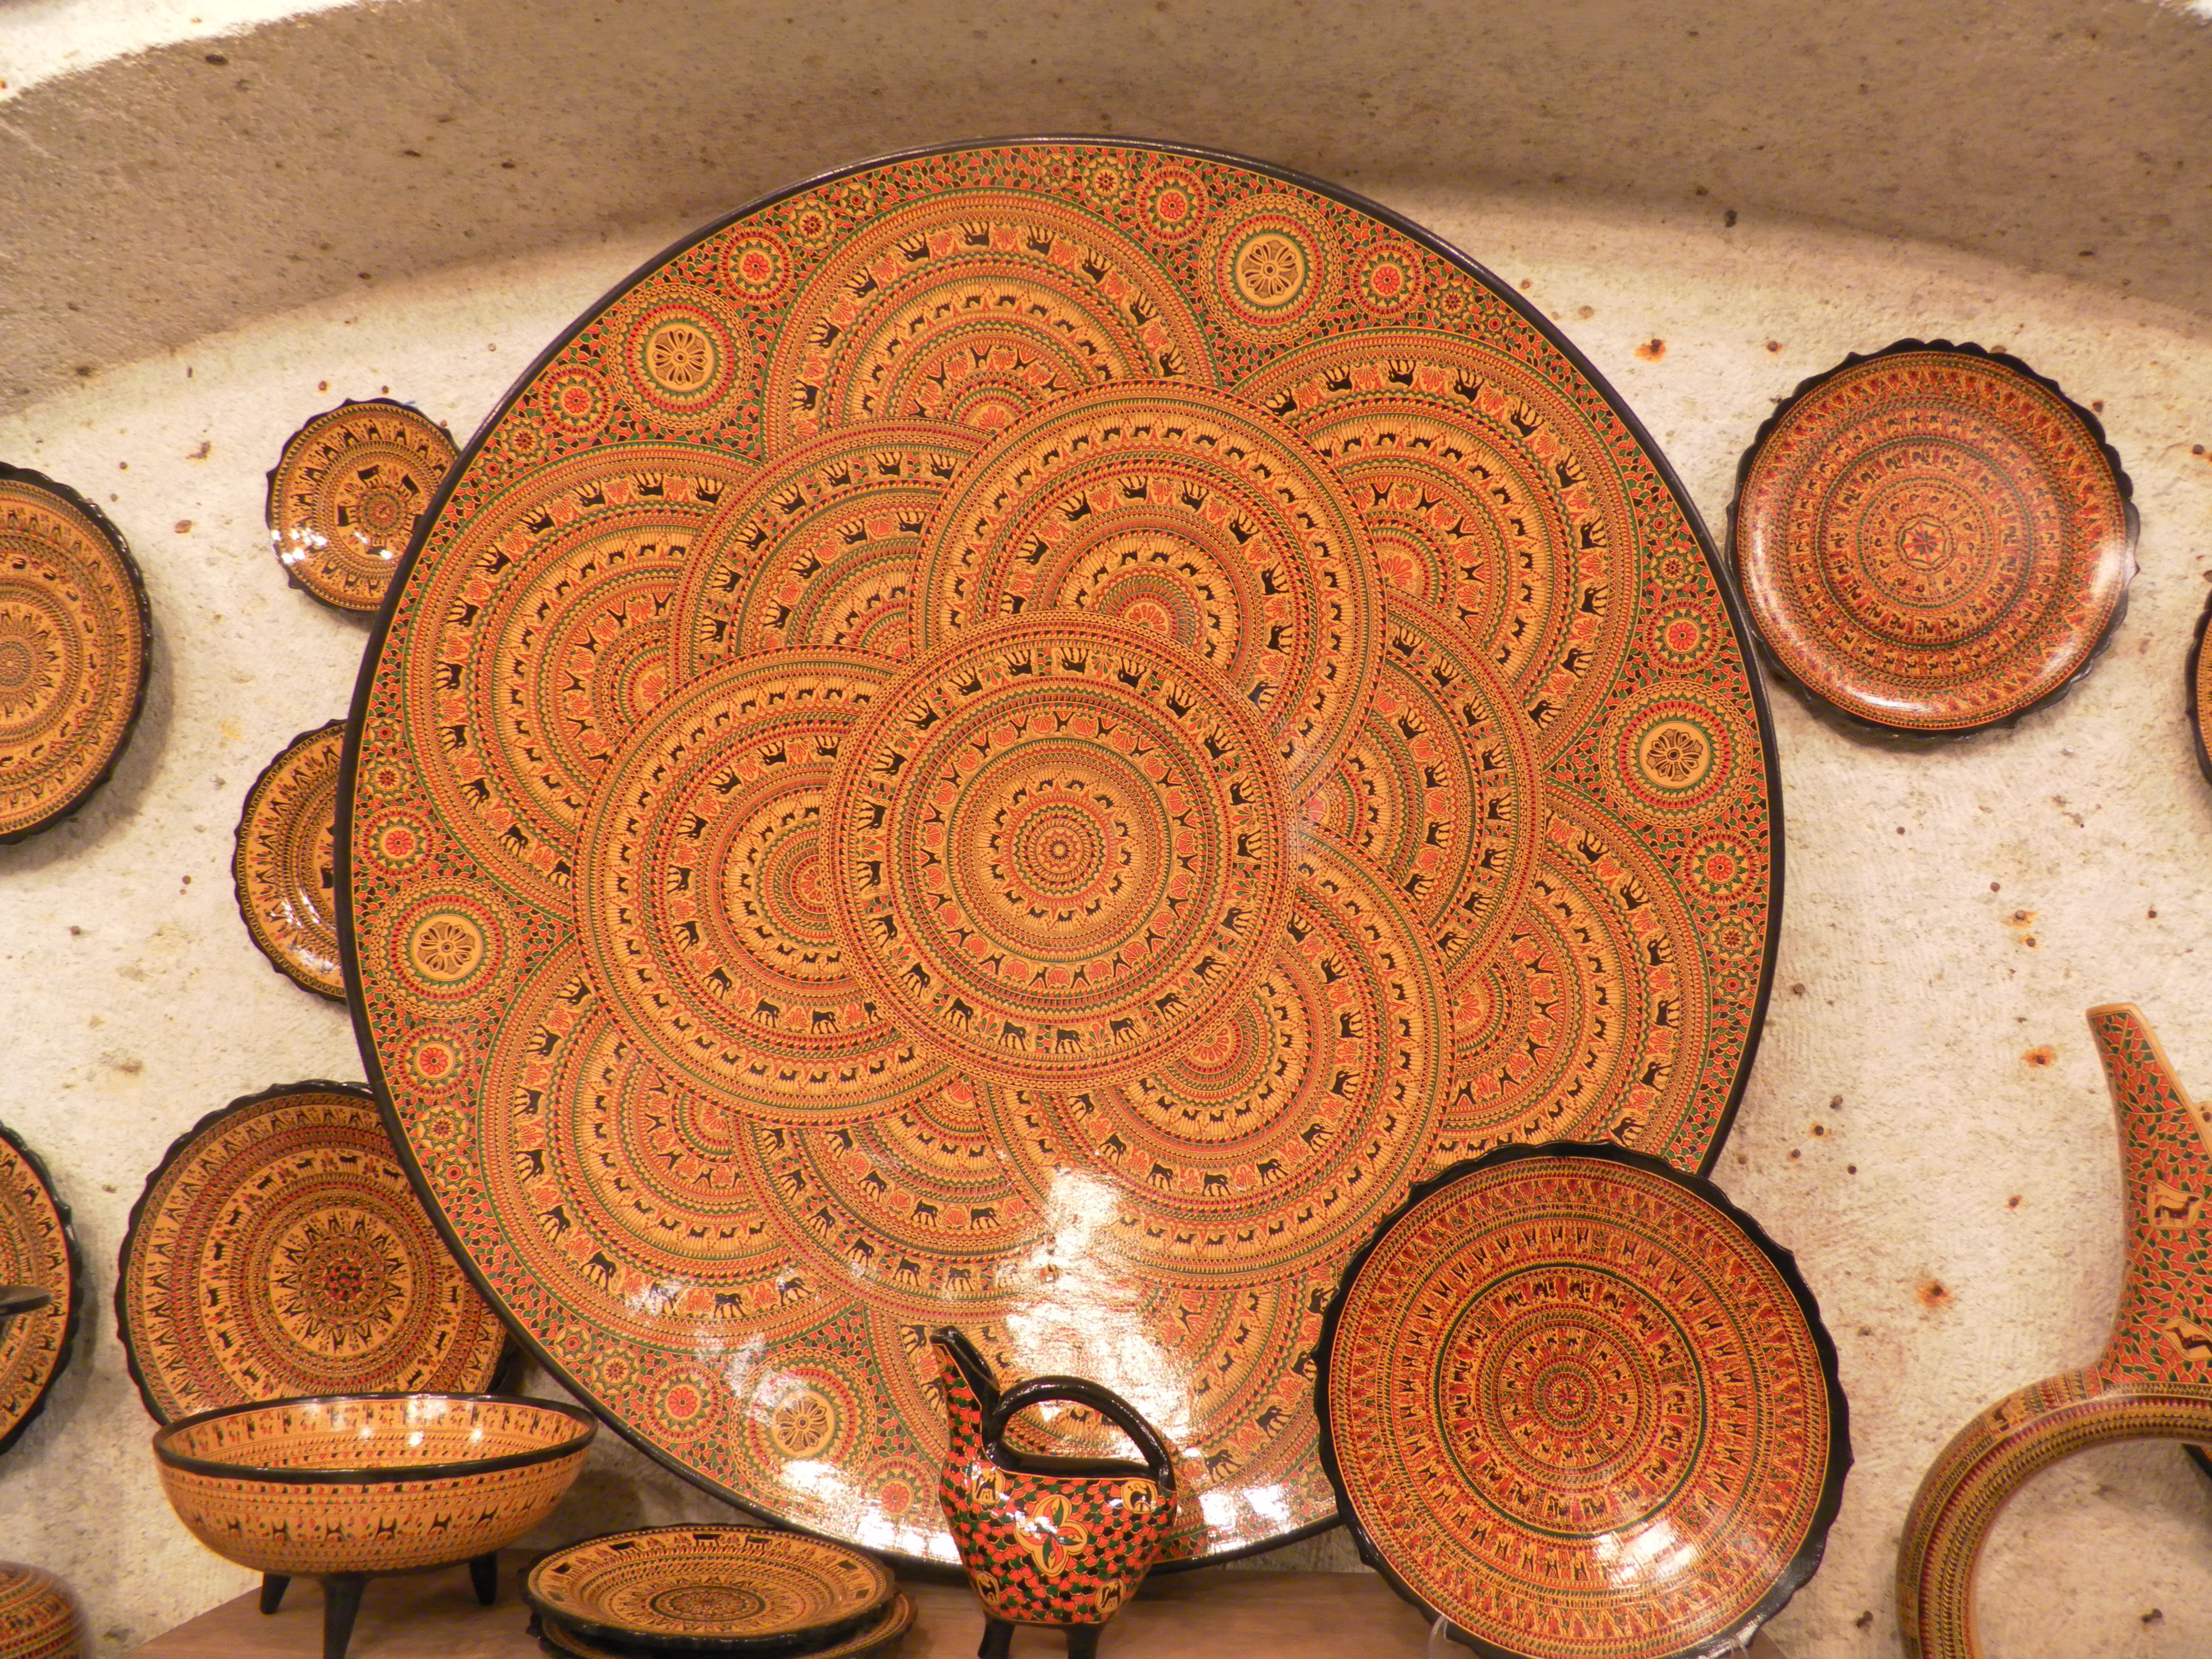
wood, antique, pattern, material, circle, art, copper, turkey, handmade, carving, ceramics, cappadocia, ancient history, turkish handicraft, turkish art